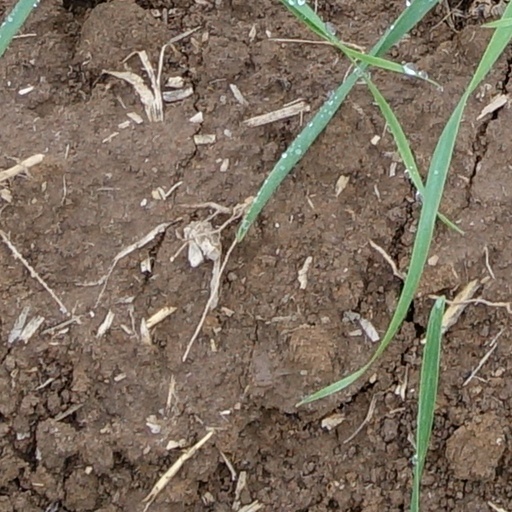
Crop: wheat